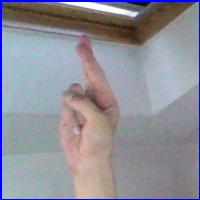
Letra: R